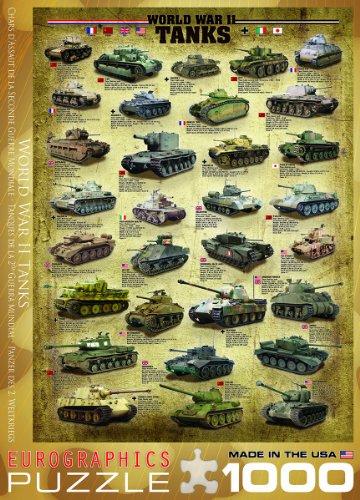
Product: EuroGraphics Tanks of WWII 1000 Piece Puzzle
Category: Toys & Games | Puzzles | Jigsaw Puzzles
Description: Great Condition.
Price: $22.59
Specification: ProductDimensions:19.2x26.5x0.1inches|ItemWeight:13.6ounces|ShippingWeight:13.6ounces(Viewshippingratesandpolicies)|DomesticShipping:ItemcanbeshippedwithinU.S.|InternationalShipping:ThisitemcanbeshippedtoselectcountriesoutsideoftheU.S.LearnMore|ASIN:B009IQ6NUS|Itemmodelnumber:6000-0388|Manufacturerrecommendedage:9-15years